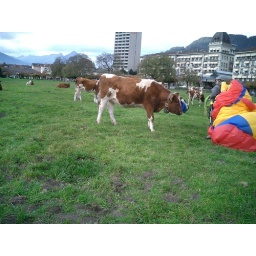
landing in a field with cows and a bugle player